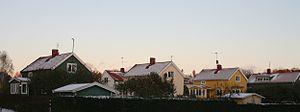
Enskede-Årsta-Vantör est l'un des districts de Stockholm, situé au sud de la capitale suédoise. Il couvre les arrondissements de Enskedefältet, Enskede Gård, Gamla Enskede, Johanneshov, Stureby, Årsta, Östberga, Bandhagen, Högdalen, Örby, Rågsved et Hagsätra. Sa population est en 2004 de 81 000 habitants.